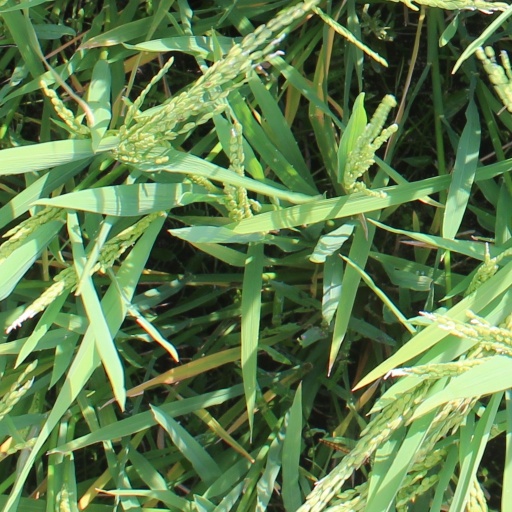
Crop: rice